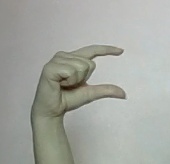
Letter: dal